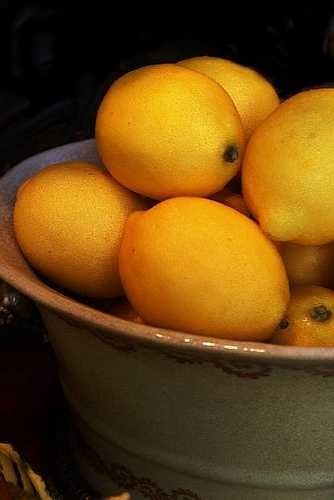
Label: Lemon